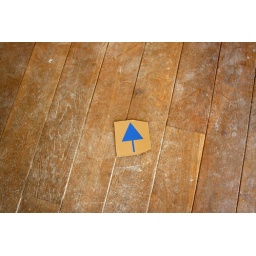
oh.. somebody left a sign in my house